Russo-Circassian War

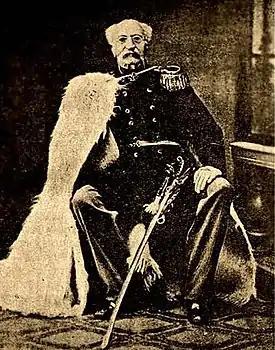
Grigory Zass

Colonel Grigory Zass was a key figure in the Circassian genocide through ethnic cleansing. He operated across all areas of Circassia, but East Circassia was affected the most. It is estimated 70% of the East Circassian population died in the process.